Lalli Partinen

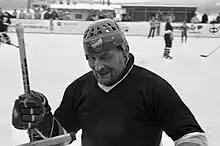
Lalli Partinen in 1988

Lalli Simo Samuli Partinen (20 August 1941 – 4 May 2022) was a Finnish professional ice hockey player who played in the SM-liiga.